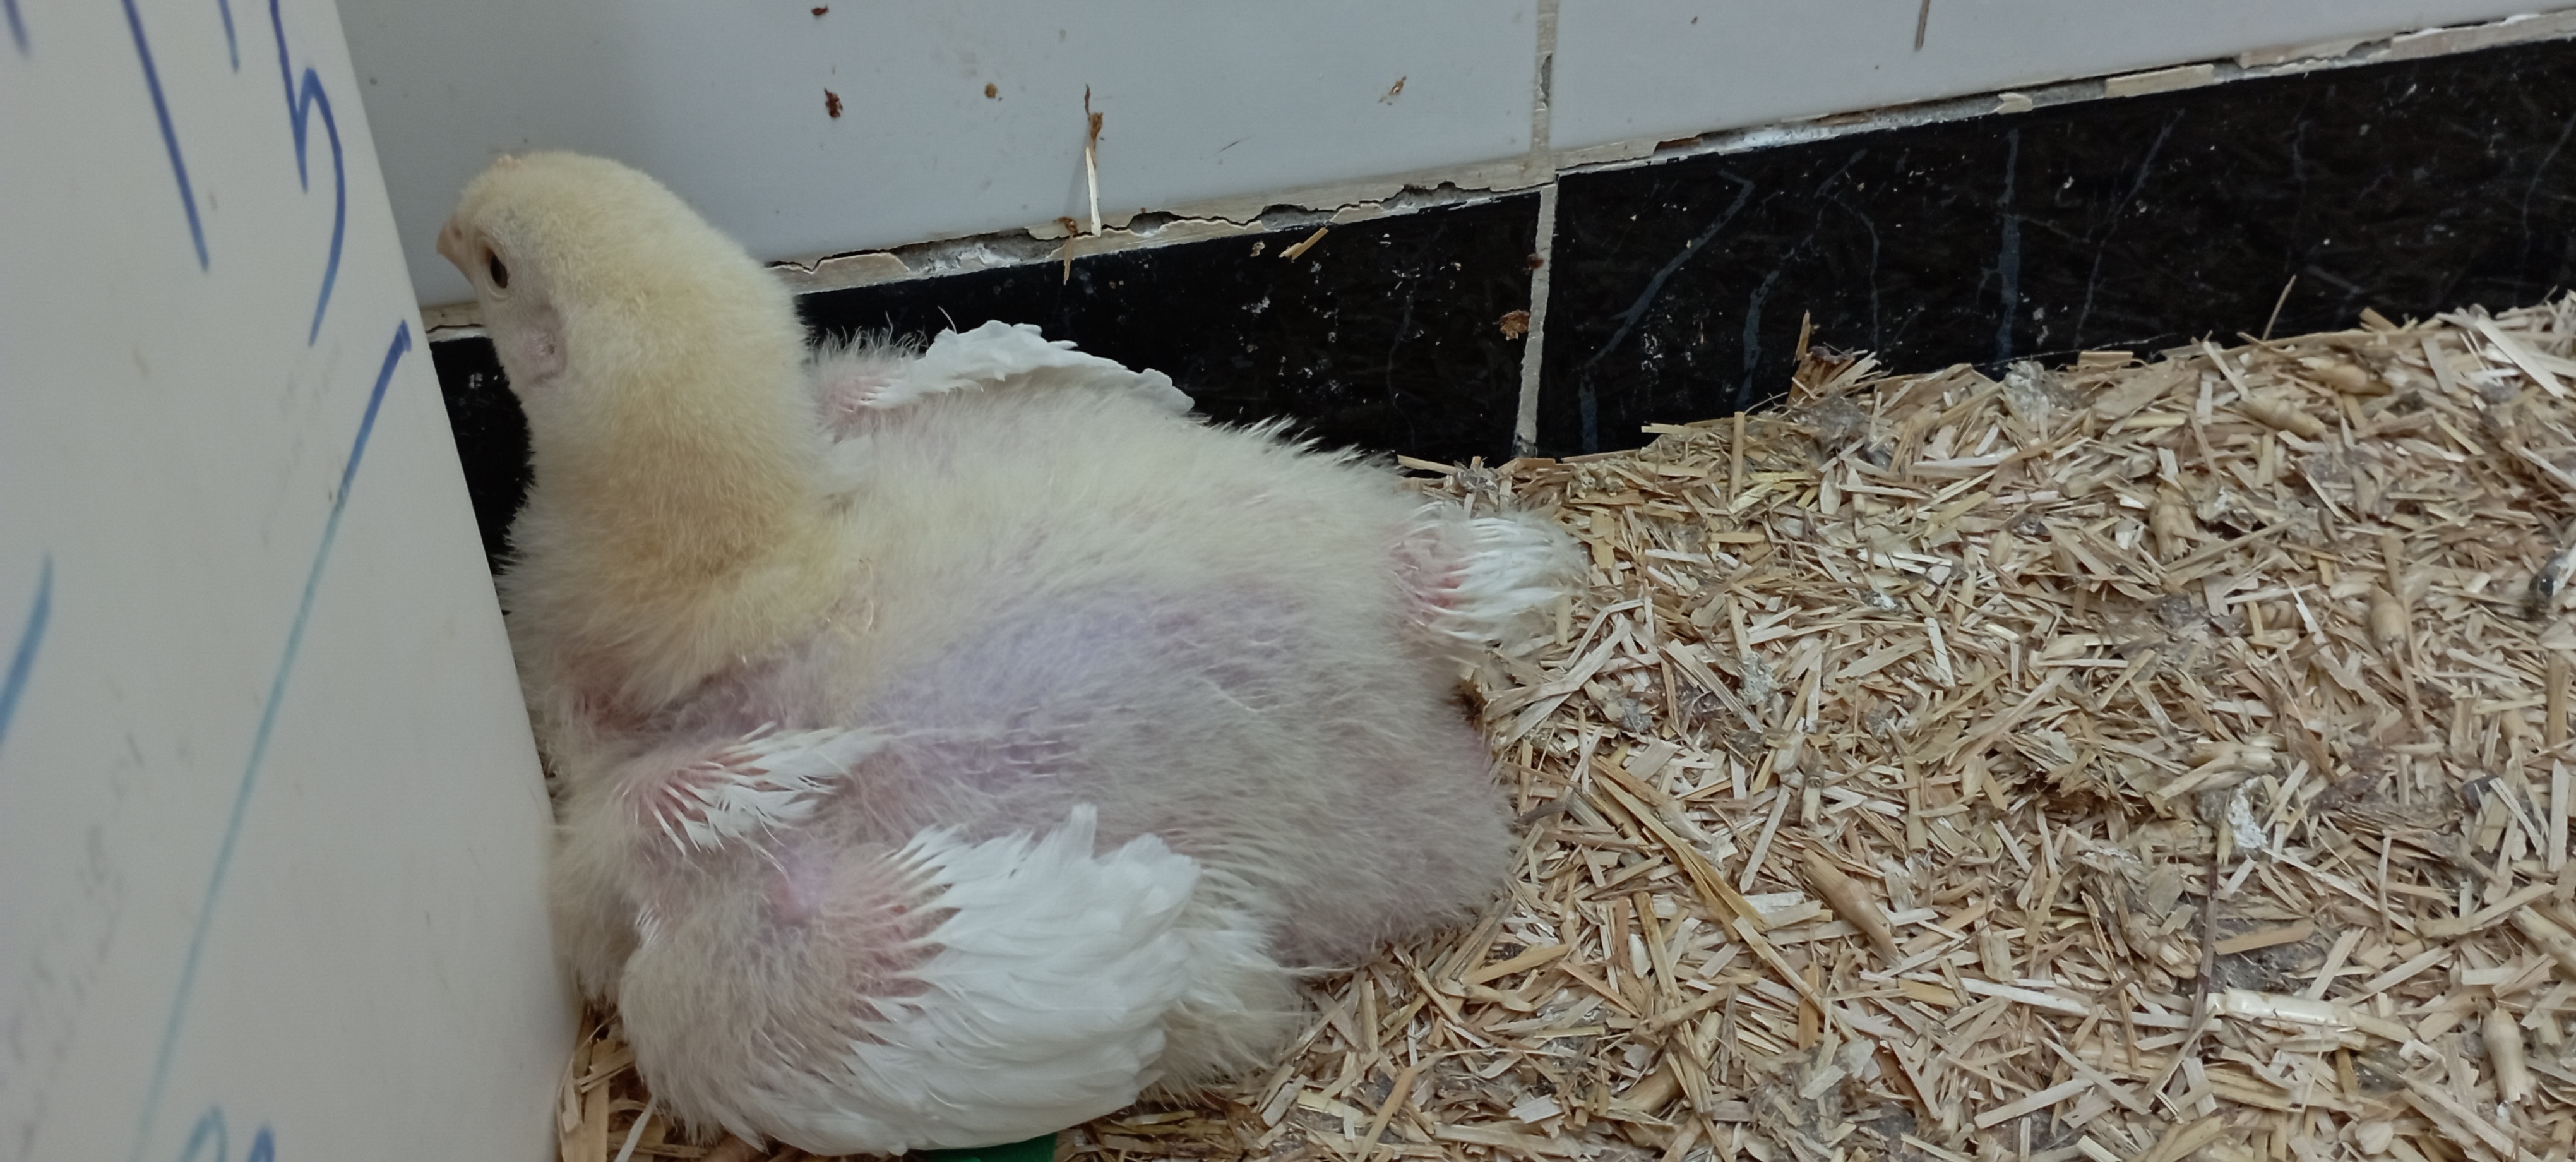
Weight: 650 g